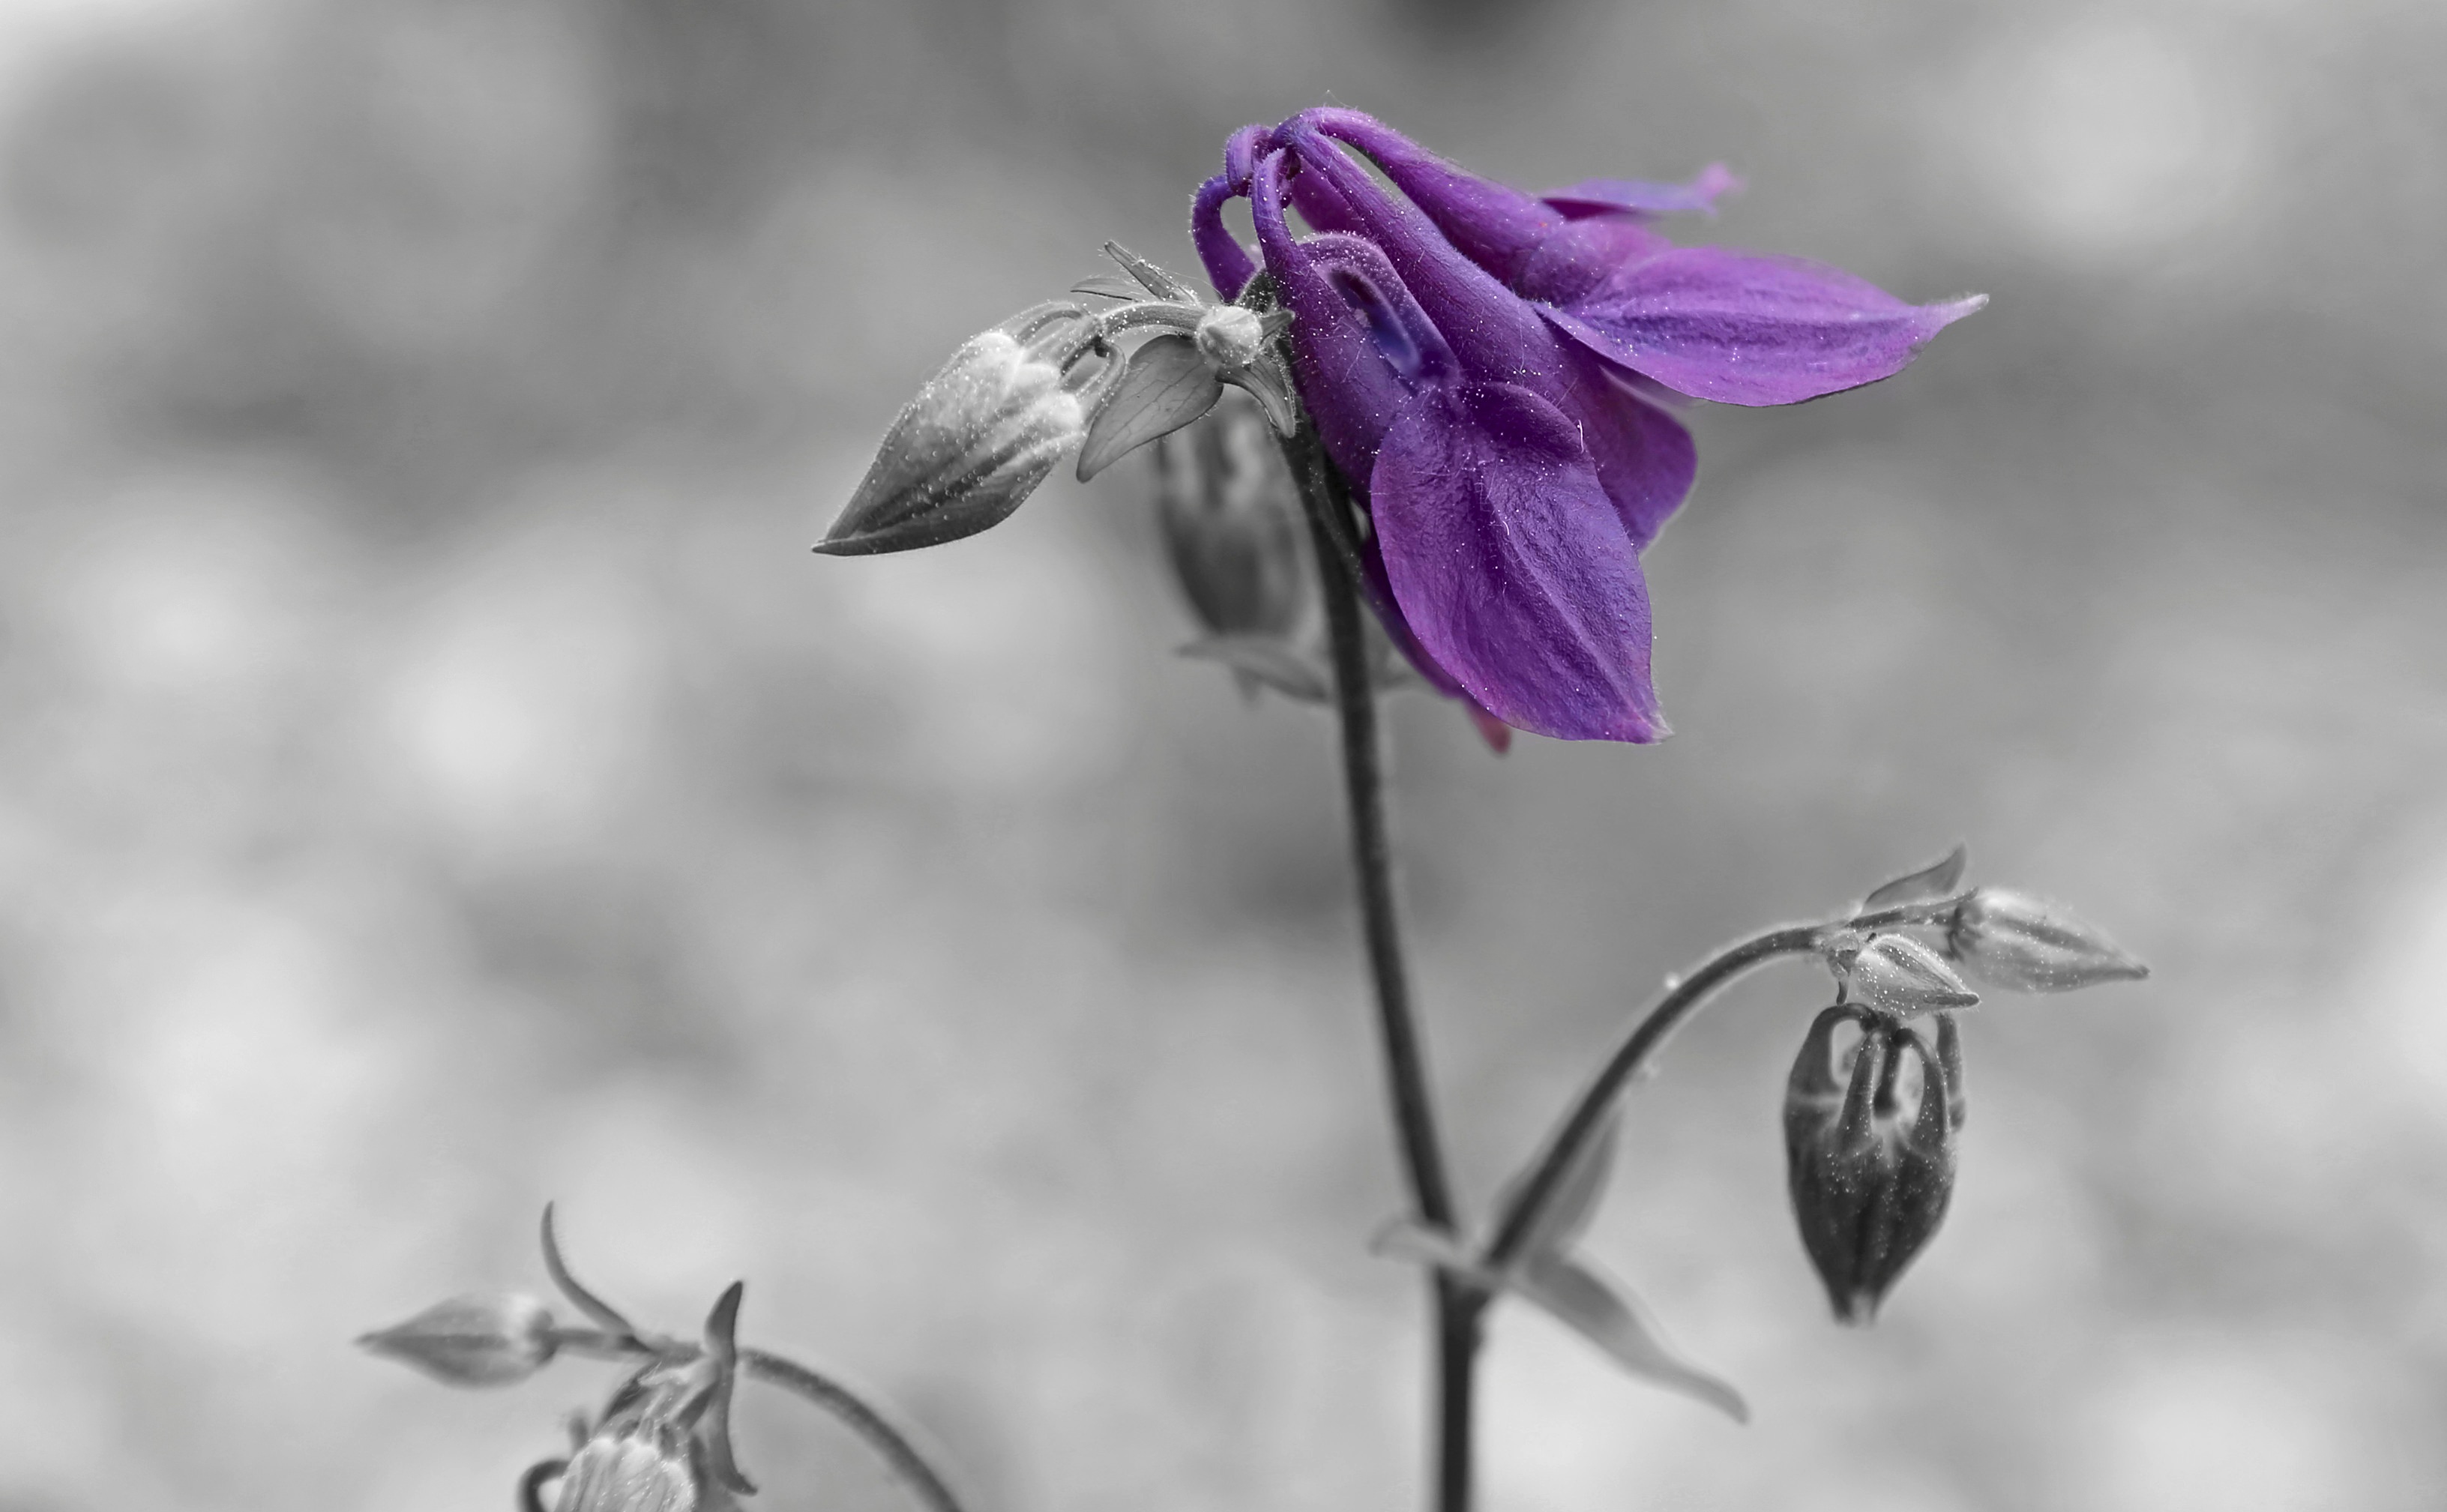
nature, blossom, abstract, black and white, plant, leaf, flower, purple, bloom, summer, autumn, colorful, garden, flora, leaves, fantasy, exotic, experiment